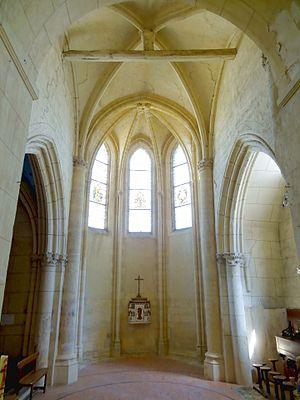
Intérieur de l'église - voir titre.
L'église Notre-Dame-de-l'Assomption est une église catholique paroissiale située à Évecquemont, dans les Yvelines, en France. C'est un édifice de dimensions généreuses, mais d'une architecture peu soignée, exceptés le porche Renaissance bâti vers 1565 sous l'architecte Nicolas Le Mercier ; le bas-côté nord Renaissance de la même époque, mais défiguré par une campagne de réparation en 1738 ; et le chœur de style gothique rayonnant de la seconde moitié du XIIIᵉ siècle. Il se compose d'une travée droite flanquée de deux chapelles, et d'une abside à cinq pans. Cette partie de l'église est la mieux conservée, et d'une valeur artistique certaine. L'église Notre-Dame a été inscrite au titre des monuments historiques par arrêté du 19 juillet 1926. Elle est aujourd'hui affilié à la paroisse de Meulan, et les messes dominicales y sont célébrées un dimanche sur cinq à 9 h.